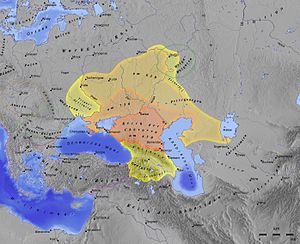
Khazarere
Khazarriget 650–850
Khazarerne var et halvnomadisk tyrkisk folk fra Centralasien, som i sine velmagtsdage var en betydelig regional magtfaktor. I det 7. århundrede dannede de et uafhængigt khaganat i det nordlige Kaukasus langs Det Kaspiske Hav. På højden af deres magt kontrollerede de og deres undergivne folk store dele af det, som i dag er det sydlige Rusland, Vest-Kasakhstan, Øst-Ukraine, store dele af Kaukasus og Krim.